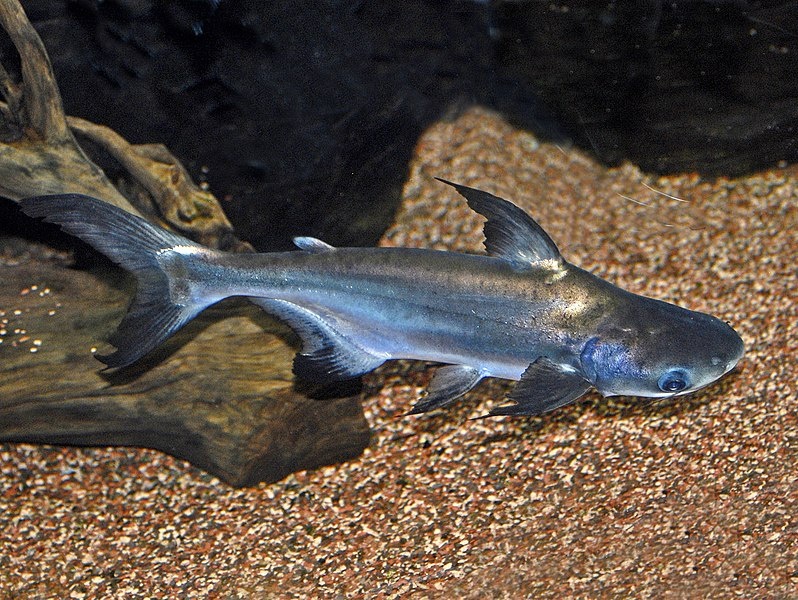
Emperor shark
Brand: Aquapets ( KowloonAquarium)
Category: Animals & Pet Supplies > Pet Supplies > Fish & Aquatic Supplies > Fish Food > Live Food